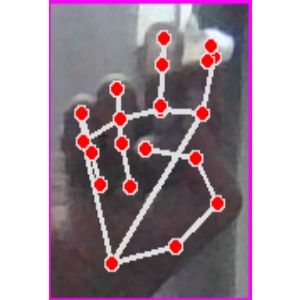
अक्षर: ह